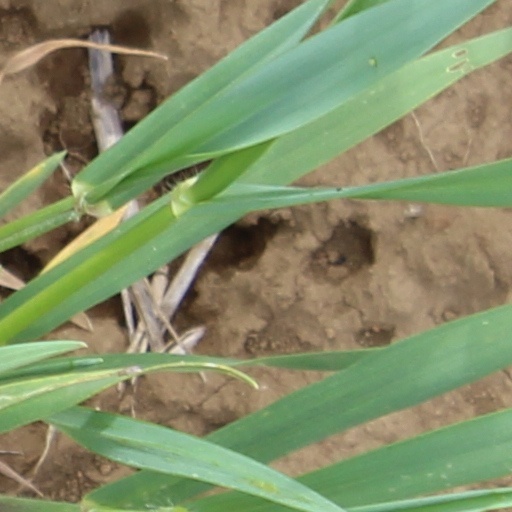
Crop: wheat